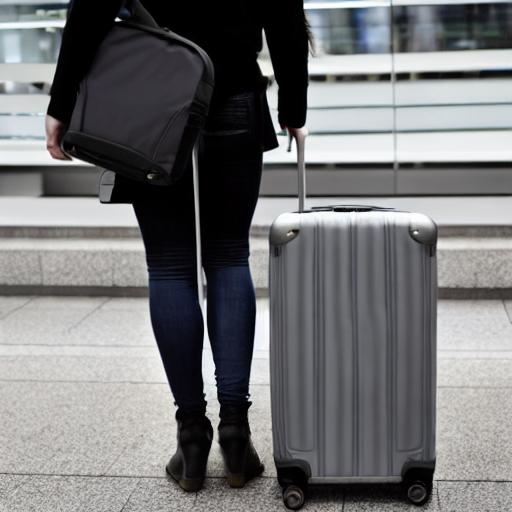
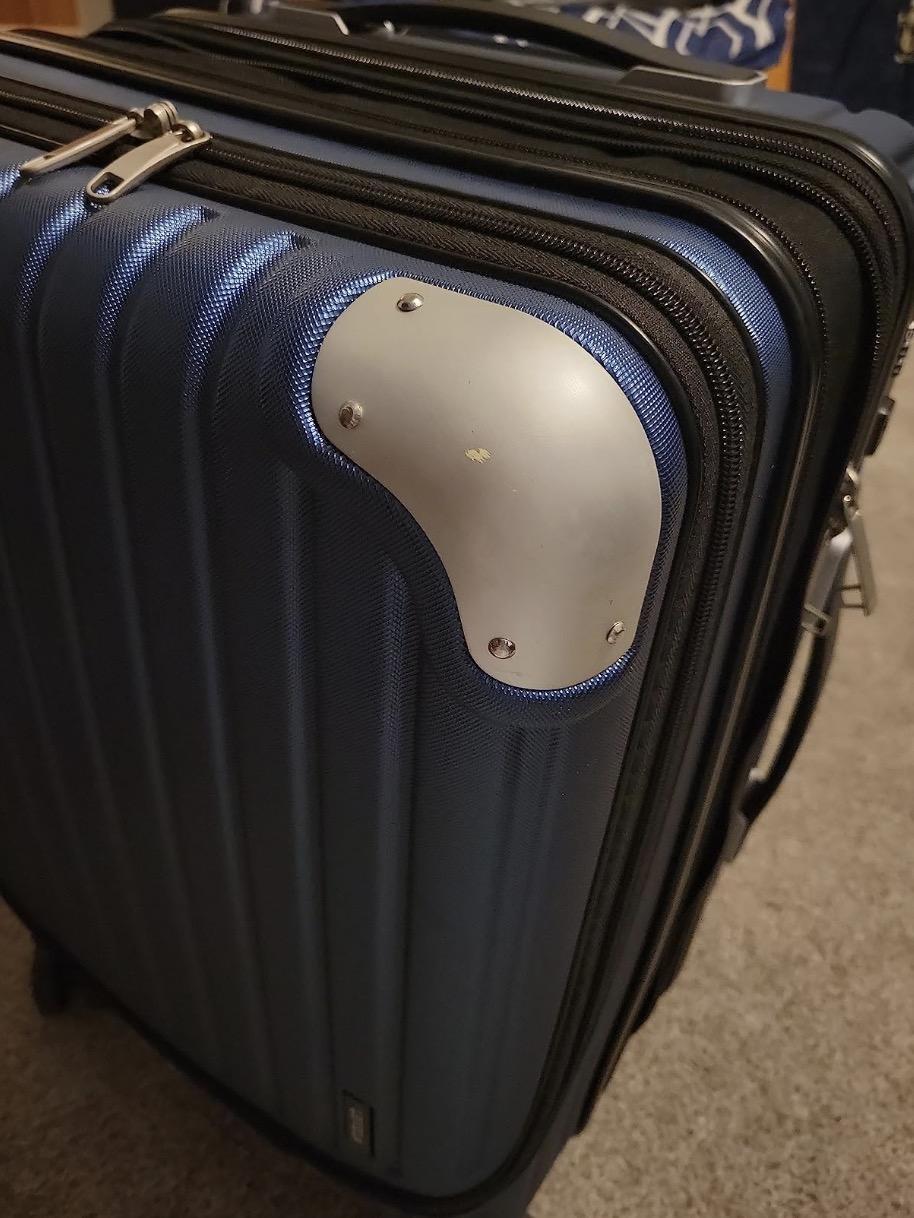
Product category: items_tea
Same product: no